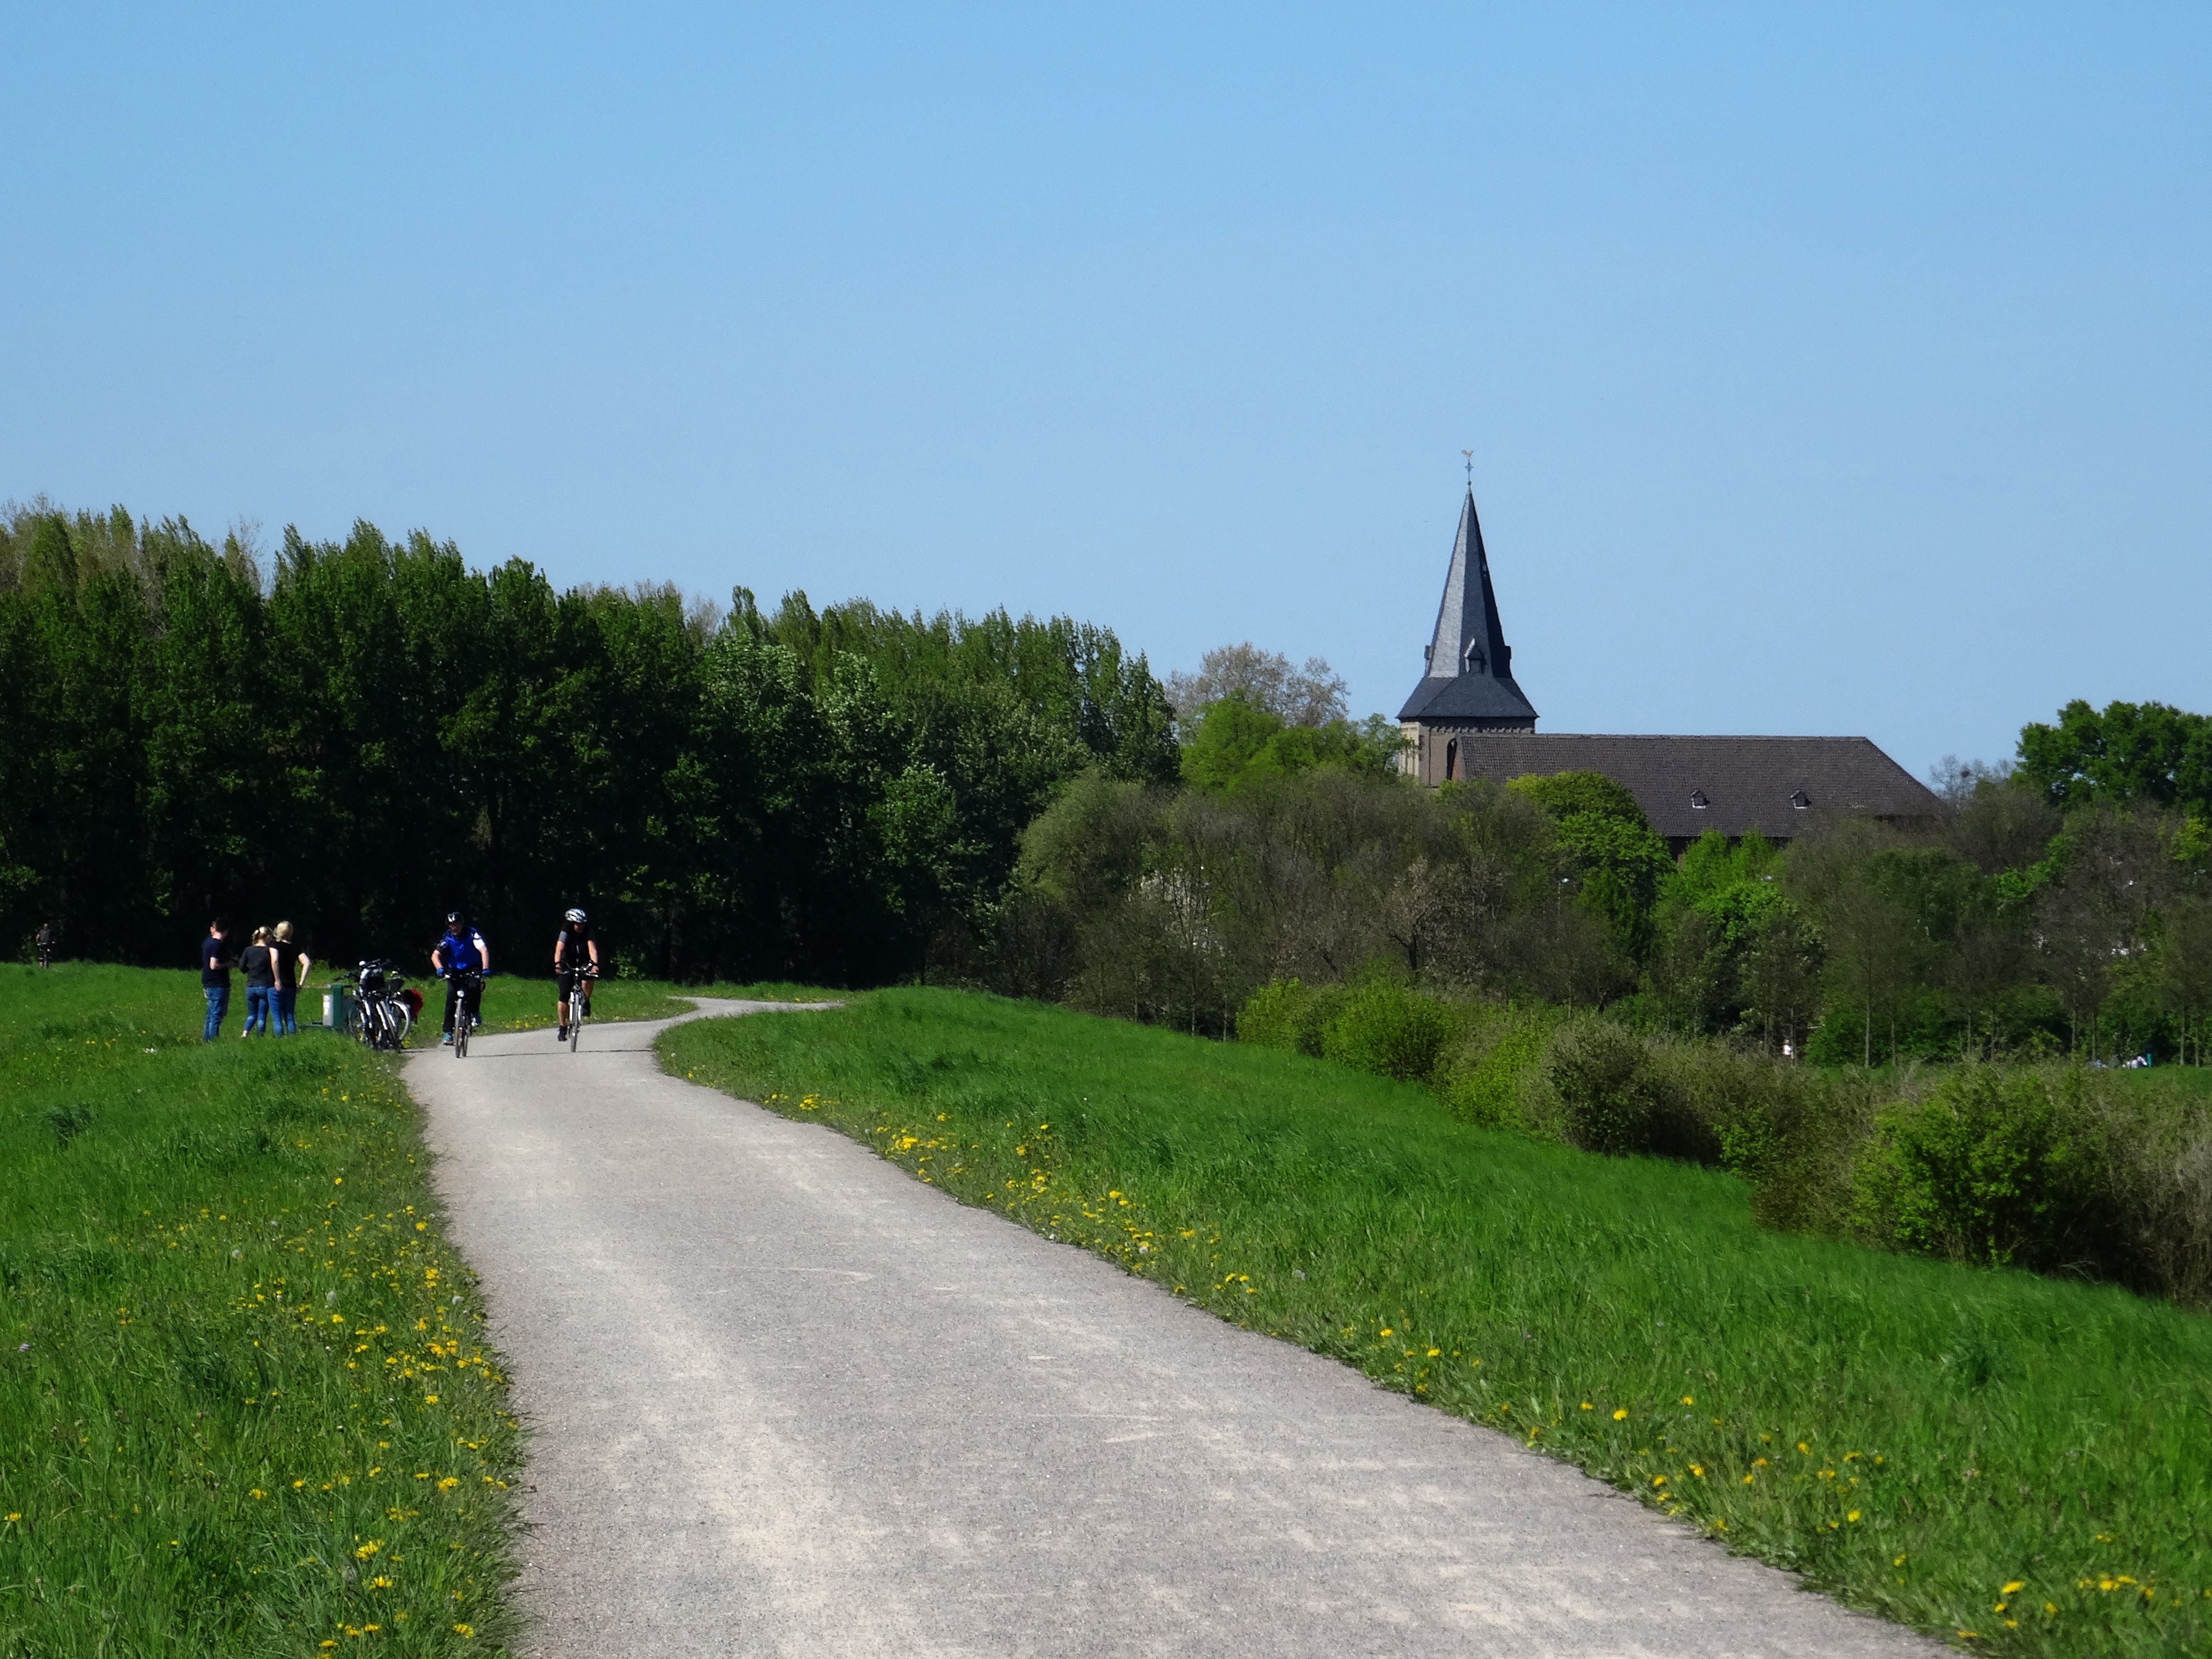
horizon, hill, chateau, bike, spring, infinity, church, leisure, cycle, sunday, tour, away, rhine, cyclists, more, rural area, bike ride, dike, monheim am rhein, deichweg